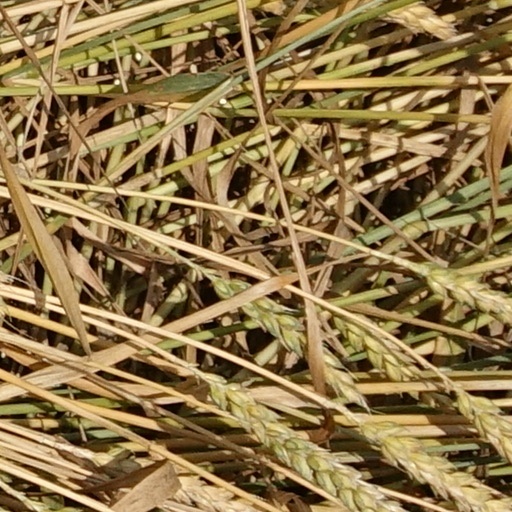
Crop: wheat